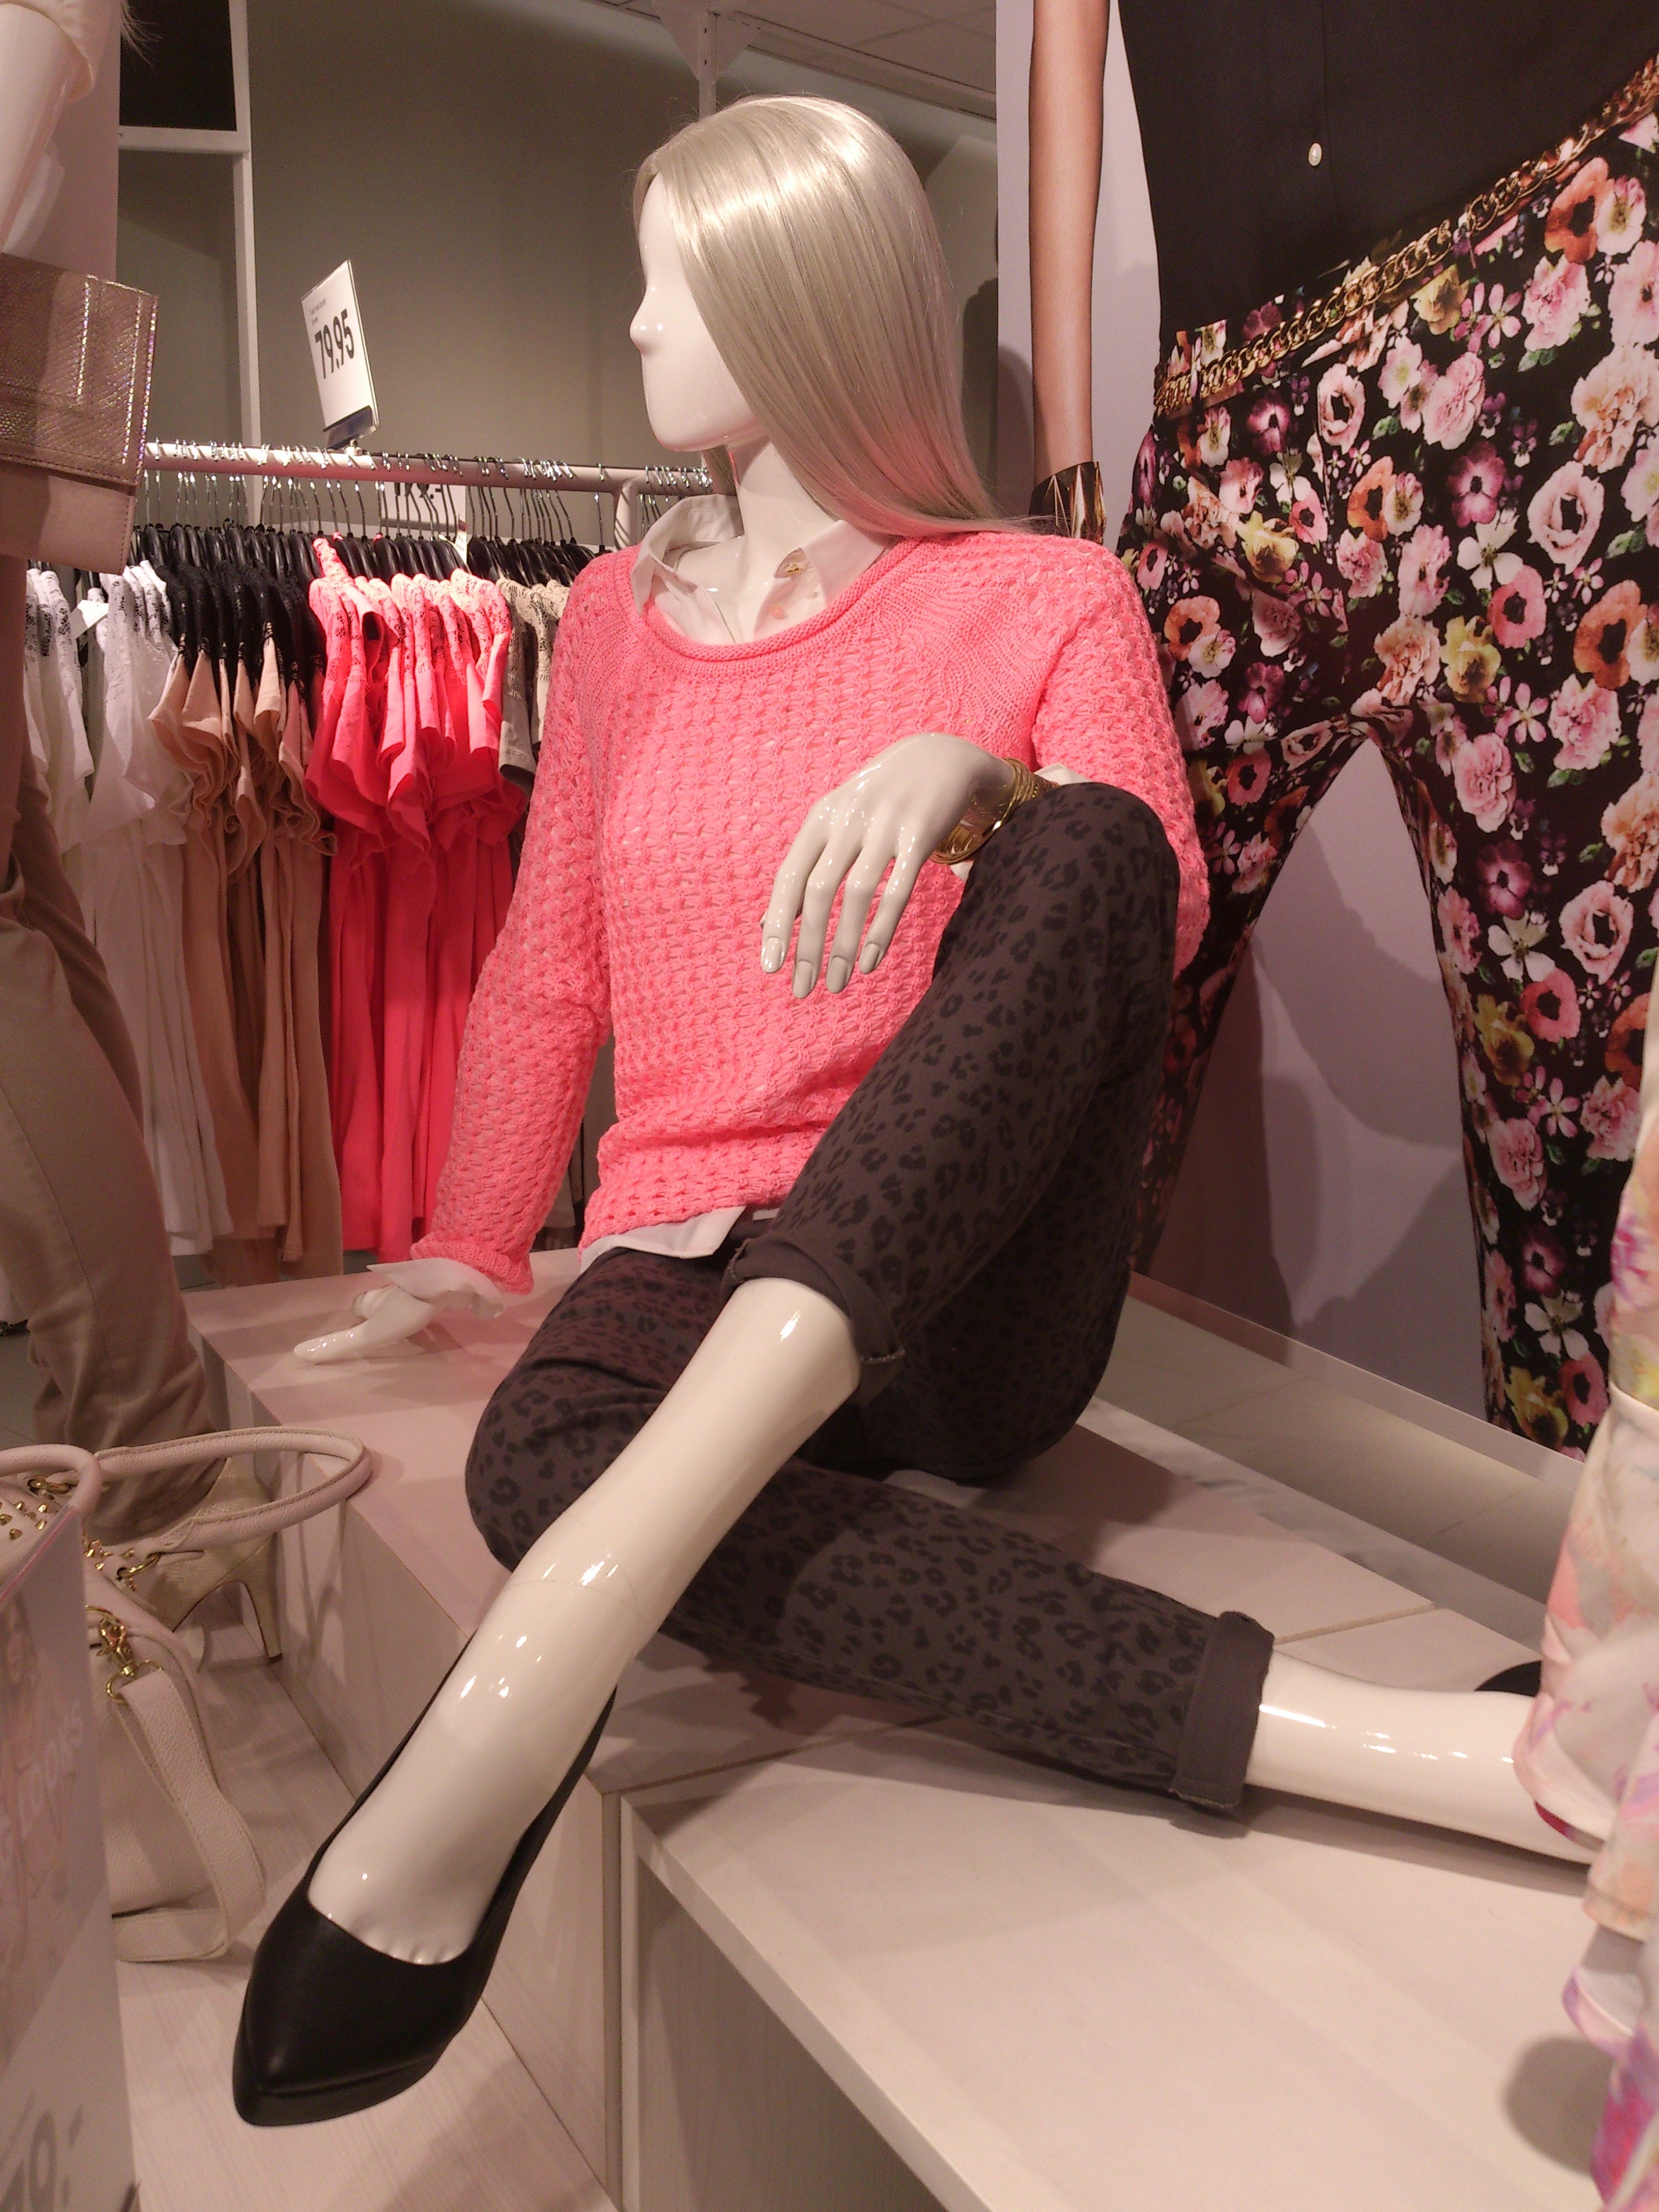
leg, shop, fashion, clothing, shopping, pink, human body, mannequin, doll, dress, design, thigh, tights, clothes, stocking, high heeled footwear